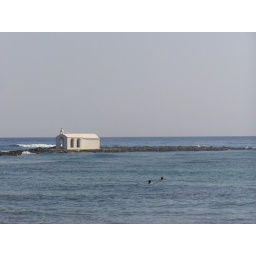
Small church built on a rock in the water near the beach in Georgioupoli, Crete